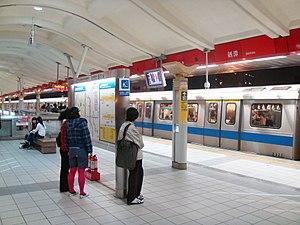
La ligne Tamsui-Xinyi ou ligne Rouge est une ligne de métro à Taïpei opérée par Taipei Metro, nommée d’après les districts qu’elle connecte : Tamsui et Xinyi. Elle possède 30 stations desservant, du nord au sud, les districts de Tamsui, Beitou, Shilin, Datong, Zhongshan, Zhongzheng, Daan et Xinyi. Avec 29 kilomètres, il s’agit de la plus longue ligne de Taipei Metro. Il s'agit d'une des cinq lignes du métro de Taïpei, avec la ligne Wenhu, la ligne Songshan, la ligne Zhonghe et la ligne Bannan.